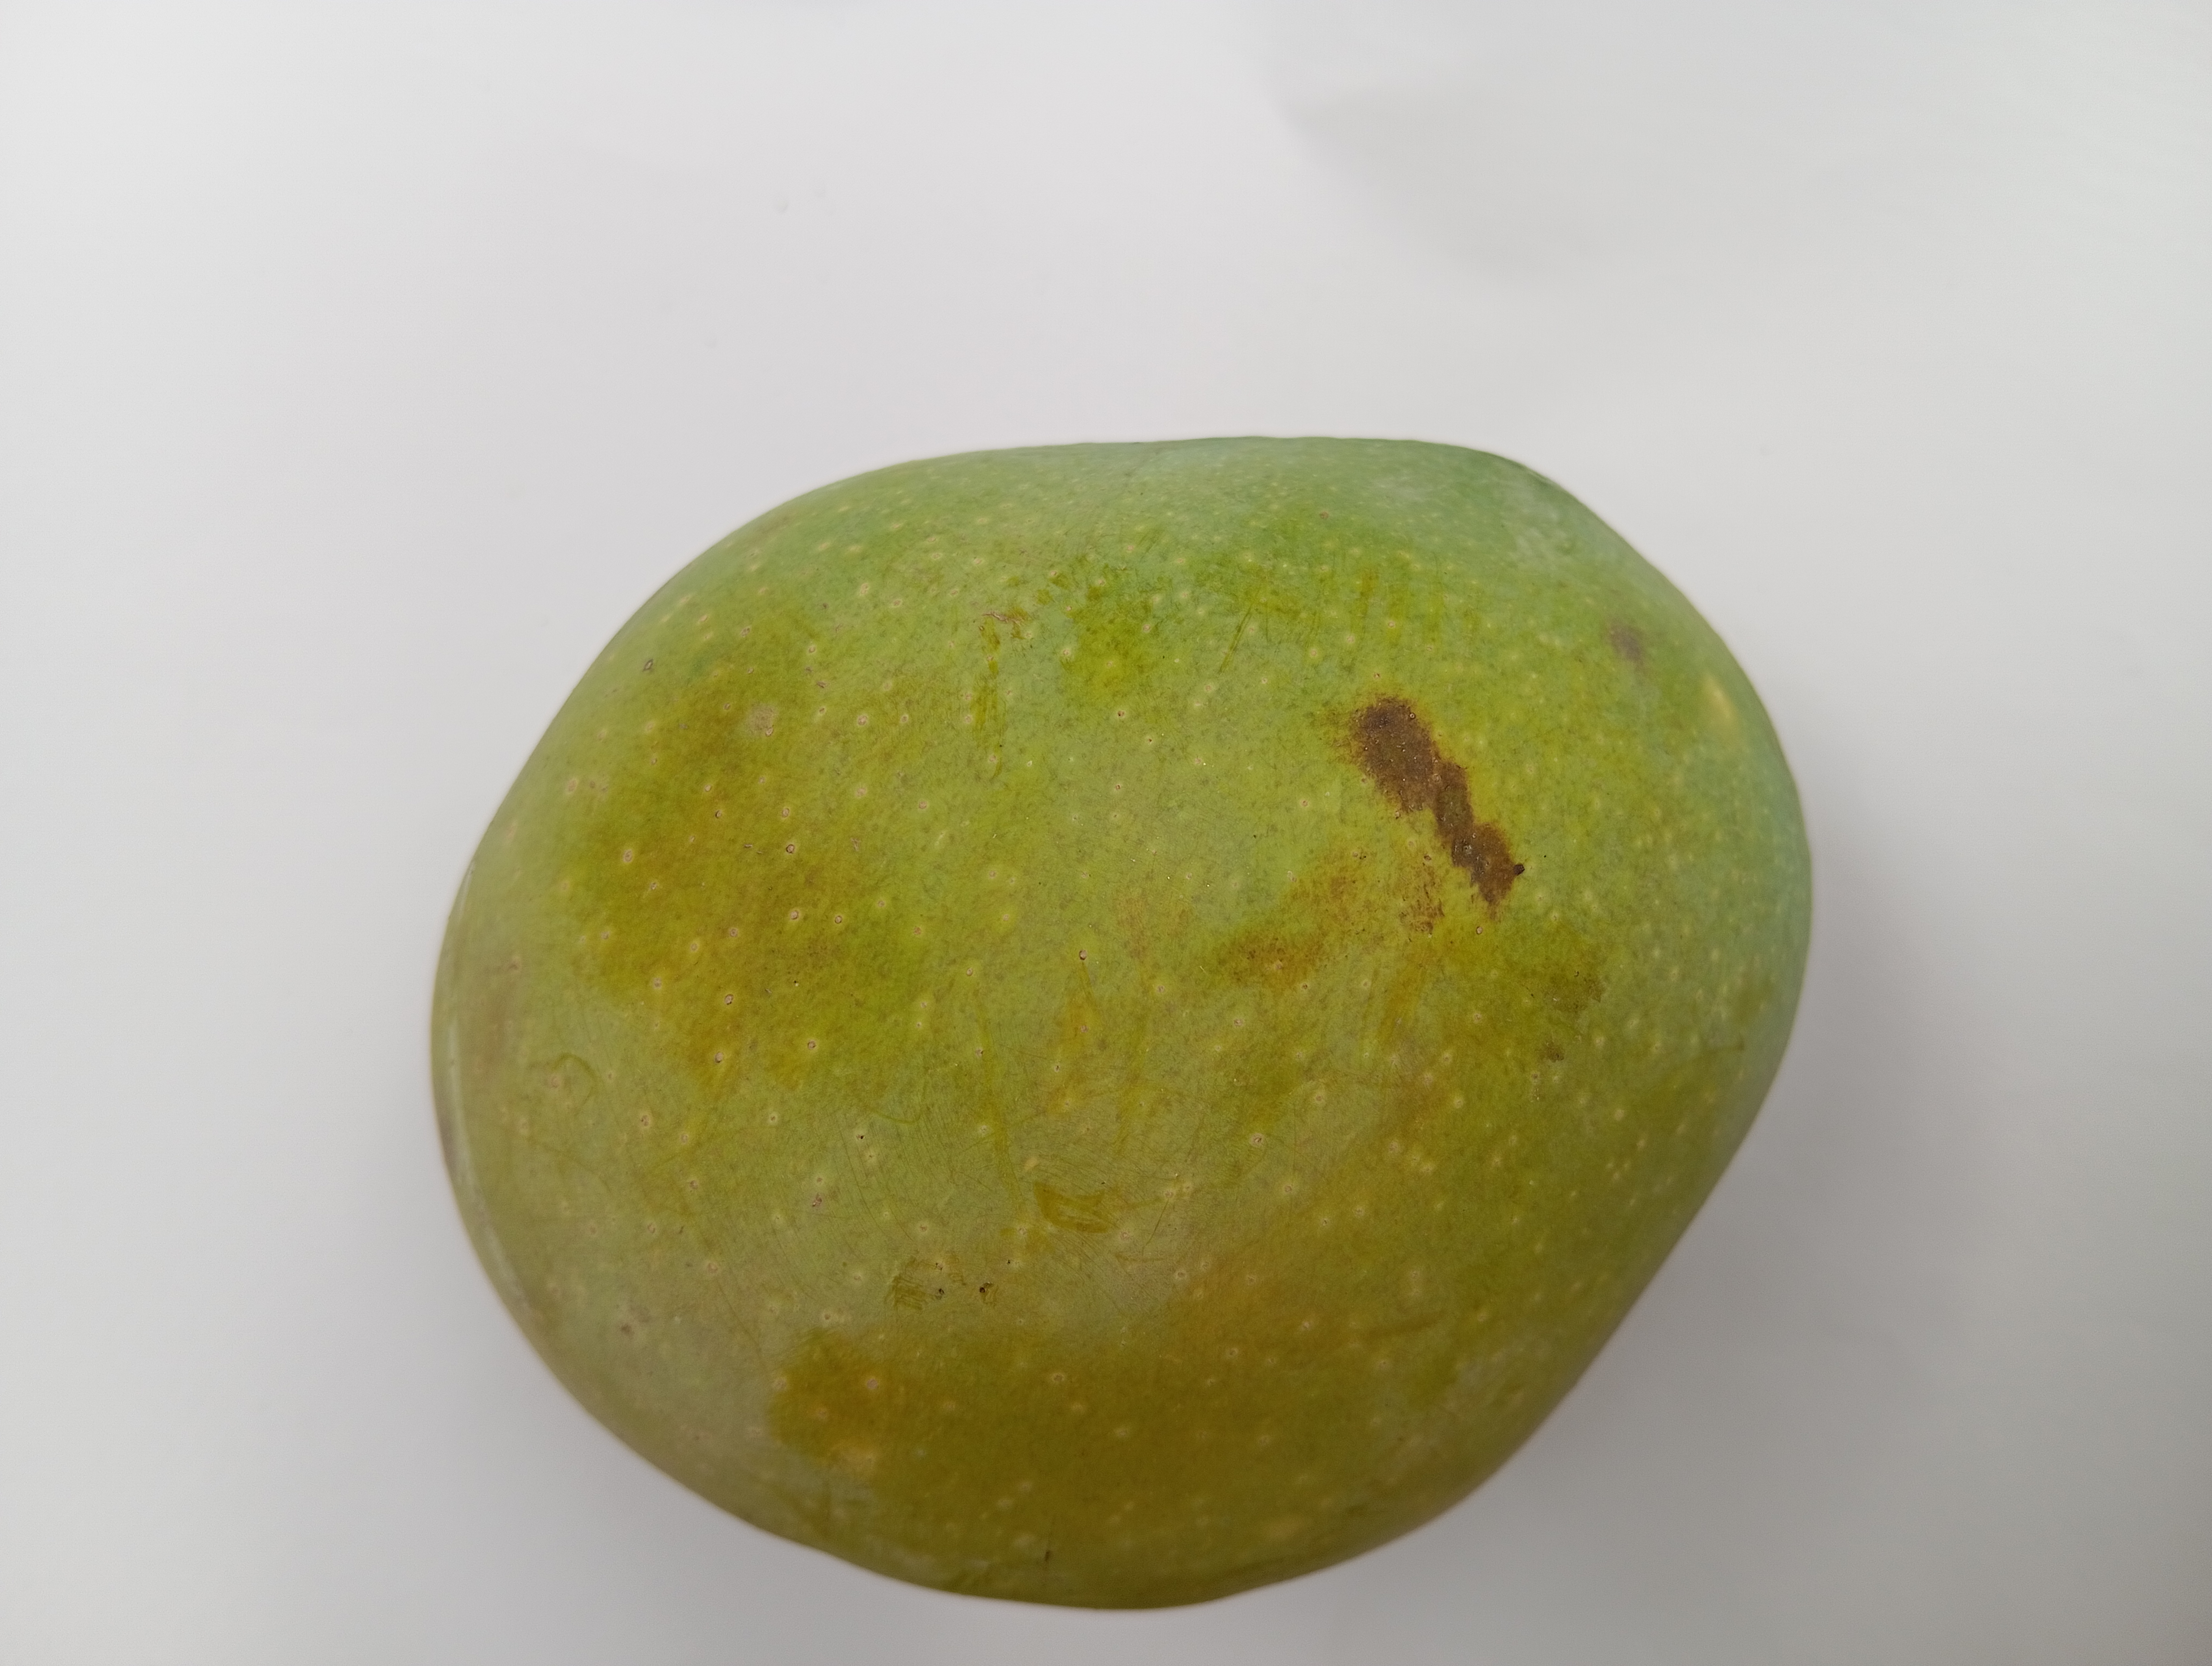
Mango variety: GobindoBhog